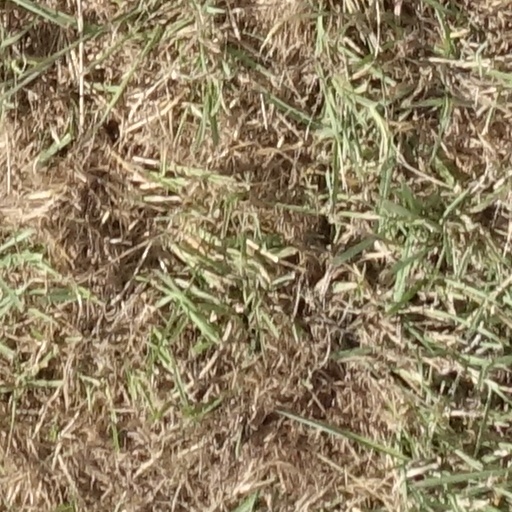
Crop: sorghum